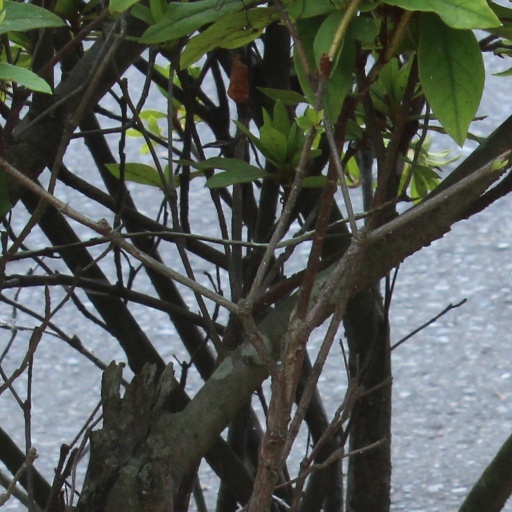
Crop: rice